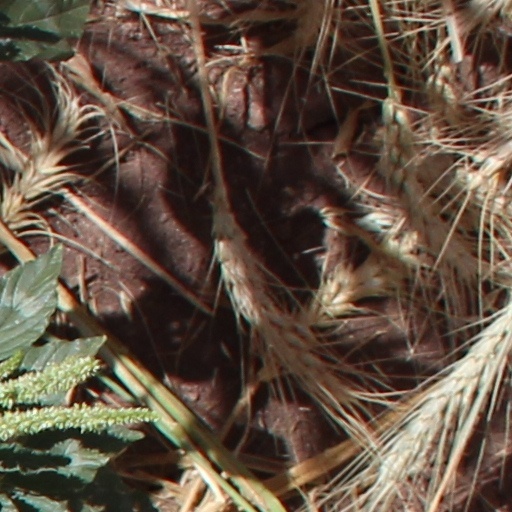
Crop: wheat